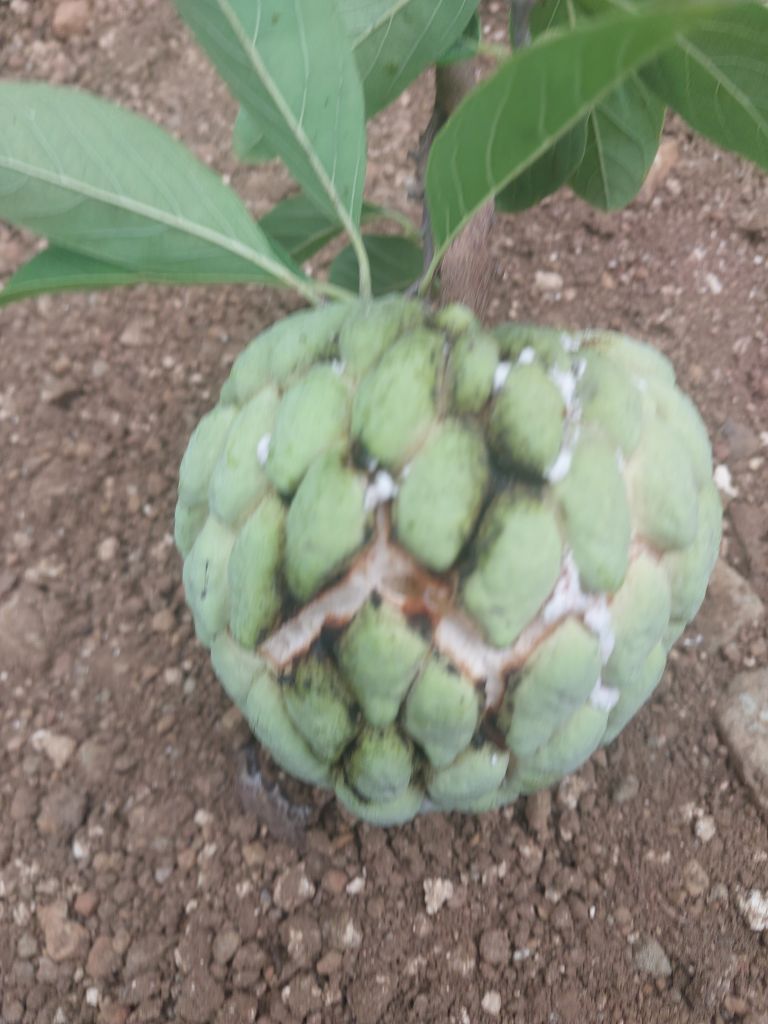
Disease label: Athracnose